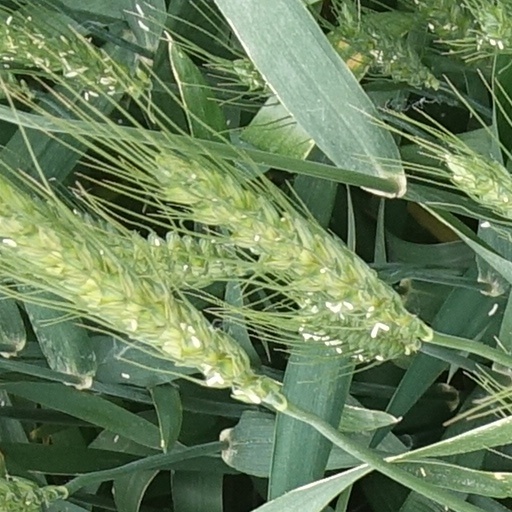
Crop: wheat